Khan Sen Sok

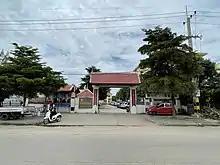
Sen Sok District Hall

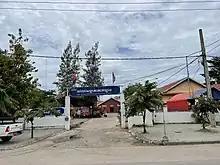
Kouk Khleang Commune Hall in Khan Sen Sok

Khan Sen Sok was established in 2008–2009 by taking three Sangkats—Khmuonh, Phnom Penh Thmei and Tuek Thla—from Khan Russey Keo. The population recorded in the resulting area by the 2008 census was 120,579.